French Montana

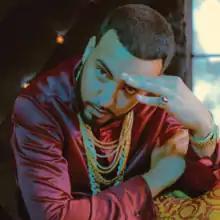
French Montana in 2017

Karim Kharbouch (Arabic: [kæɾiːm χɑɾbuːʃ]; born November 9, 1984), better known by his stage name French Montana, is a Moroccan-American rapper. Born and raised in Morocco, he immigrated to New York City with his family at the age of 13 and began his career as a battle rapper in the early 2000s — under the name Young French.